Marcos Painter

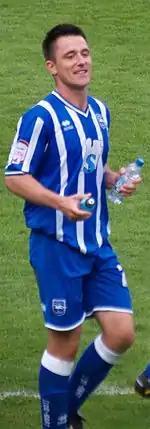
In Brighton colours, April 2011

Marcos David Painter (born 17 August 1986) is a football coach and former professional player who played predominantly as a left back.